Great Rift Valley, Kenya

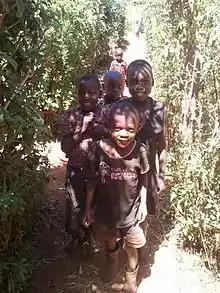
Luhya children at Endebess, Kenya

Lake Turkana, at the northern end of the rift, is long, between and wide and is at its greatest depth.